Zalewski W.Z.XII Kogutek II

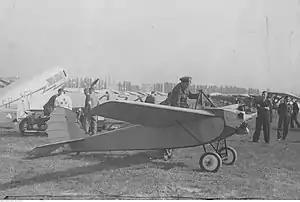
Kogutek II prototype

The Zalewski W.Z.XII Kogutek II was a Polish single-seat sports aircraft. Construction was started in 1932 but not completed and flown until 1937. Only one was built.